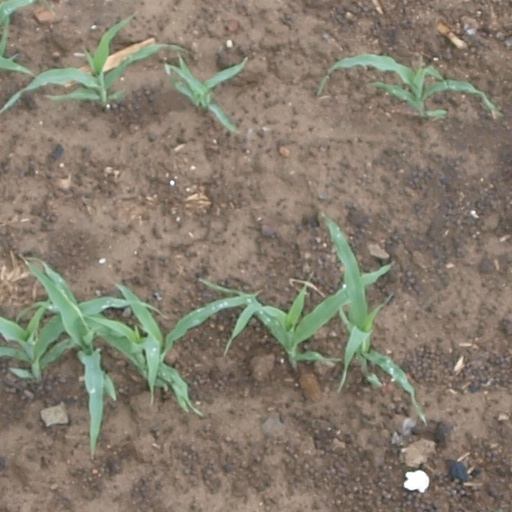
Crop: maize; corn